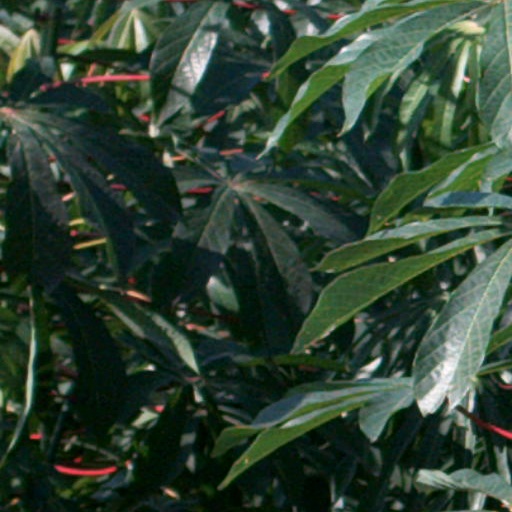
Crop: cassava